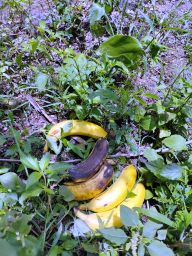
Fruit: Banana
Quality: Mixed